Inland Customs Line

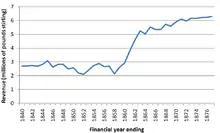

The end of company rule in 1858 allowed the British government to expand Bengal through territorial acquisitions, updating the line as needed. In 1869 the government in Calcutta ordered the connection of sections of the line into a continuous customs barrier stretching from the Himalayas to Orissa, near the Bay of Bengal. This distance was said to be the equivalent of London to Constantinople. The north section from Tarbela to Multan was lightly guarded with posts spread further apart as the wide Indus River was judged to provide a sufficient barrier to smuggling. The more heavily guarded section was around long and began at Multan, running along the rivers Sutlej and Yamuna before terminating south of Burhanpur. The final section reverted to longer distances between customs posts and ran east to Sonapur.